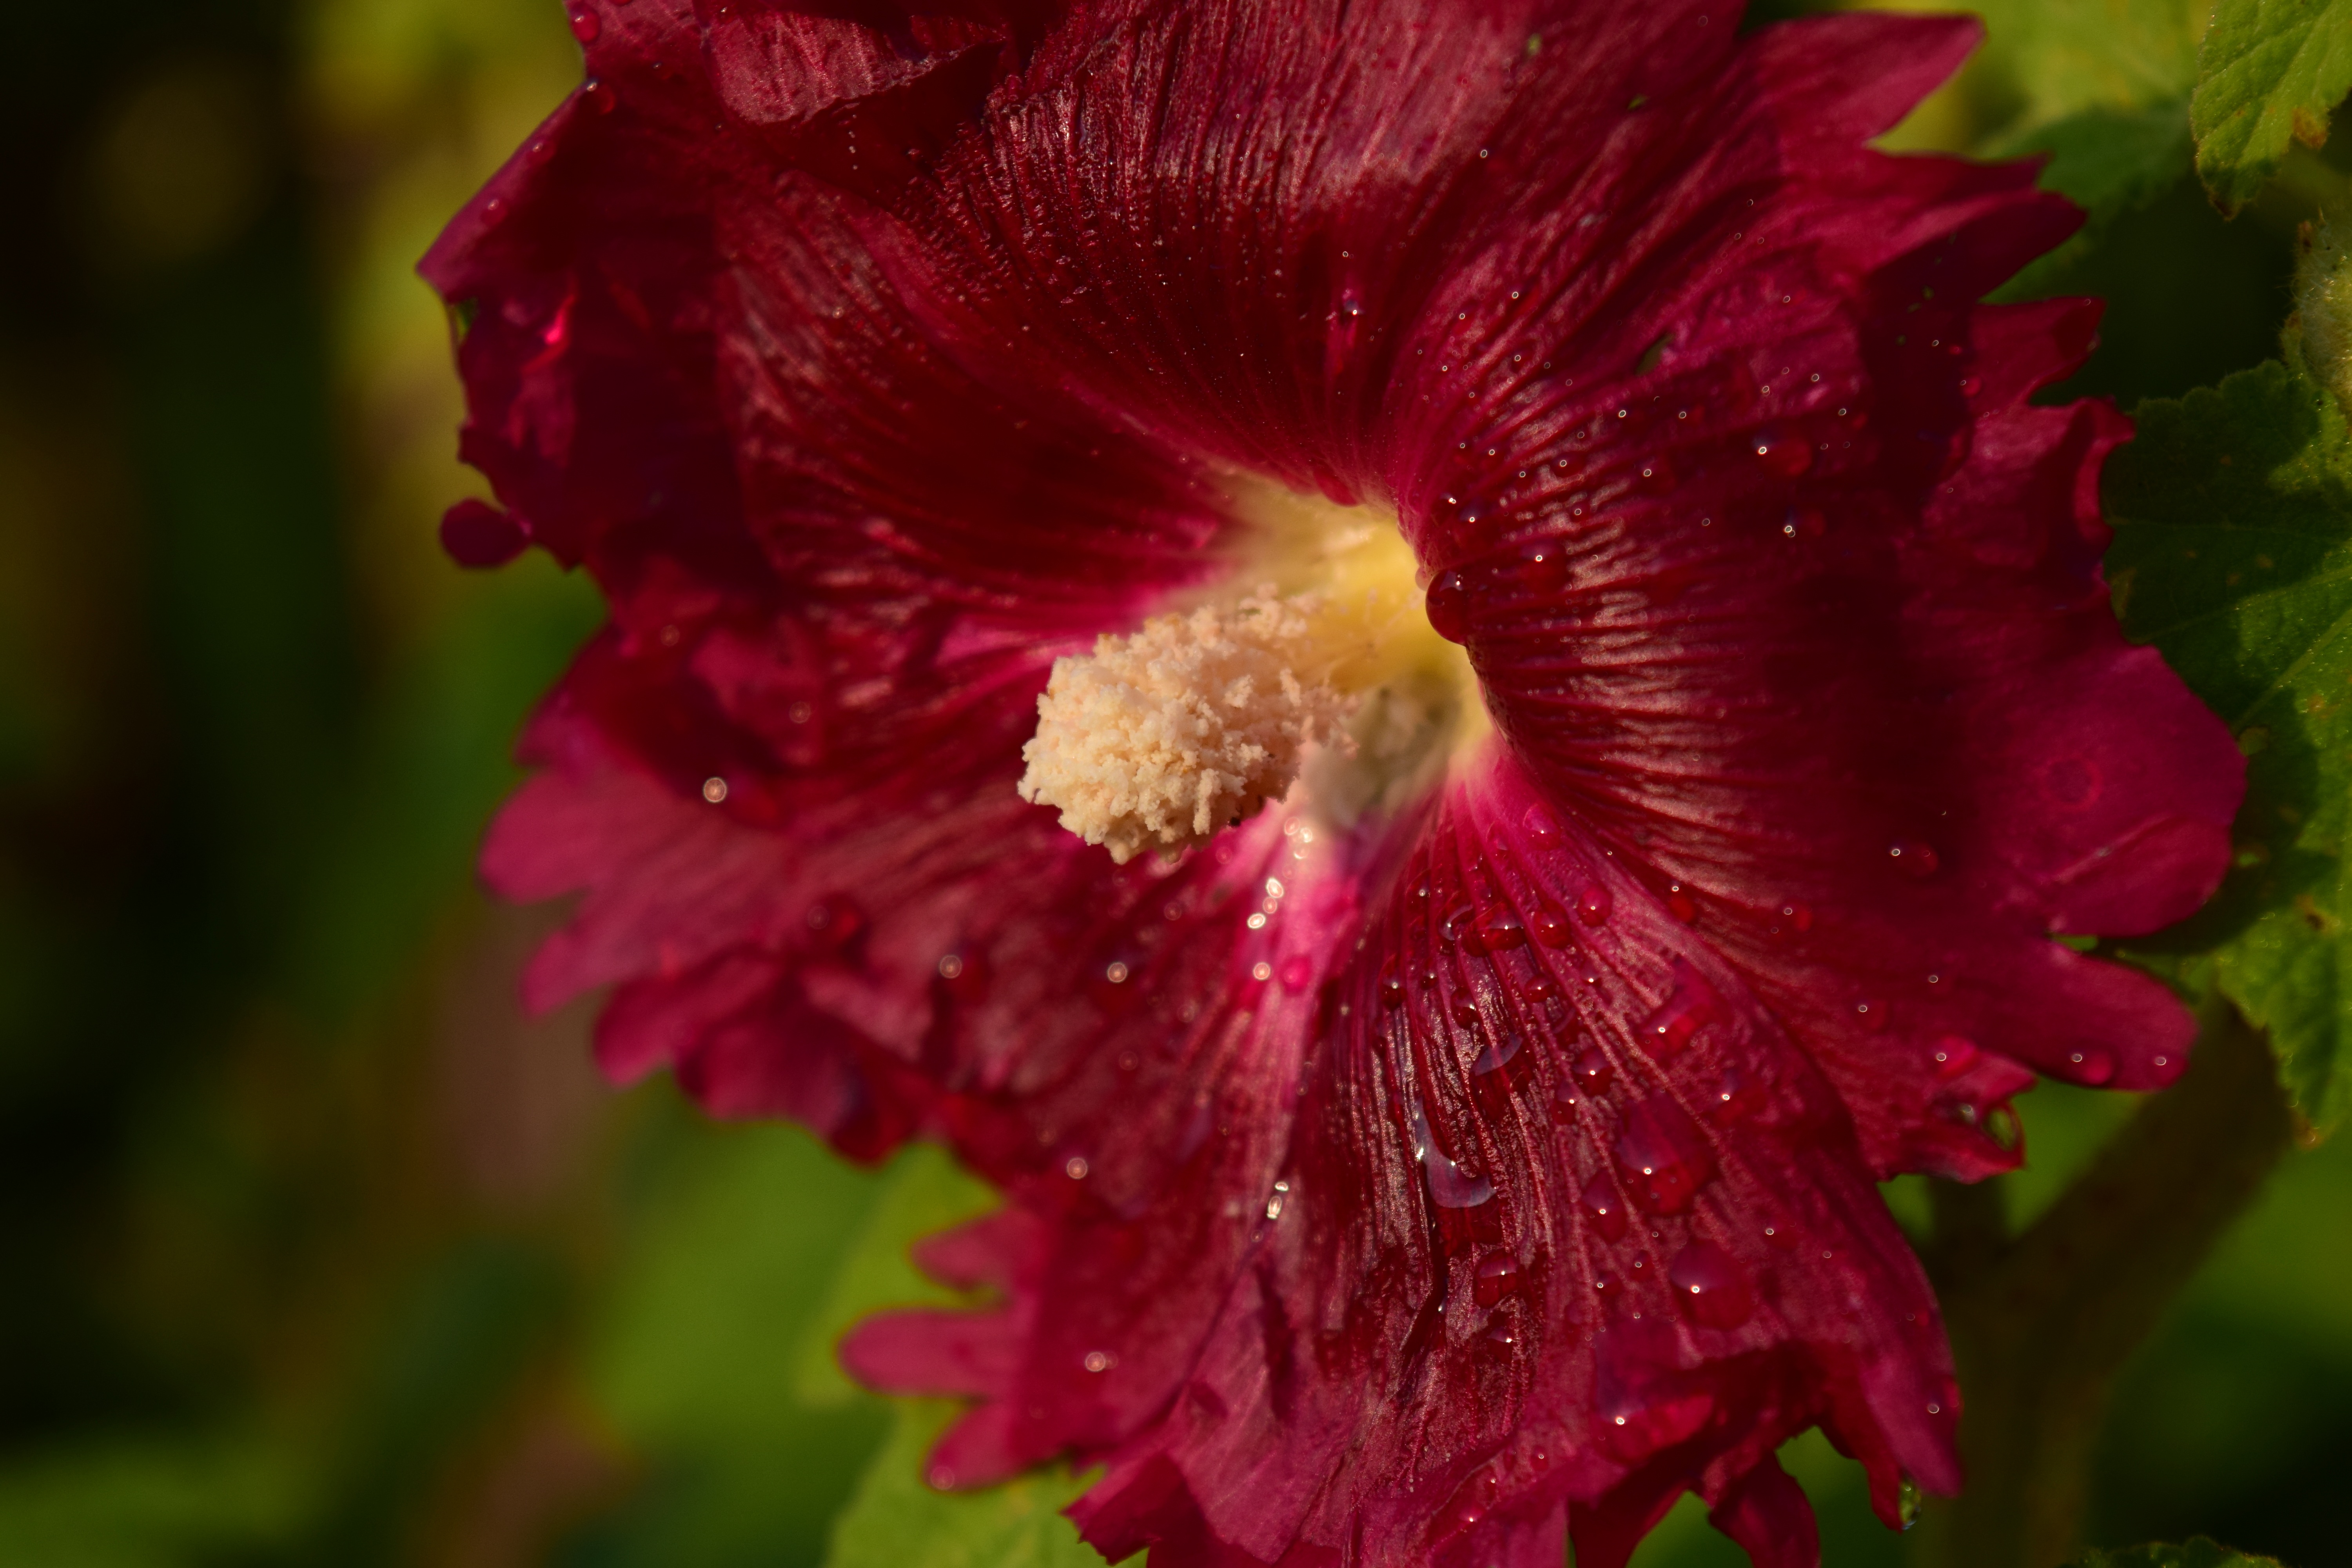
blossom, plant, flower, petal, bloom, rose, red, close, flora, hibiscus, moist, malvales, daylily, hollyhocks, morgentau, macro photography, red flowers, flowering plant, chinese hibiscus, land plant